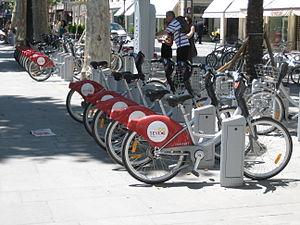
Séville est une ville du Sud de l’Espagne, capitale de la province de Séville et de la communauté autonome d’Andalousie.
SEVICI est un système de location de vélos en libre-service de la ville espagnole de Séville. Il utilise le système Cyclocity et est géré par JCDecaux.